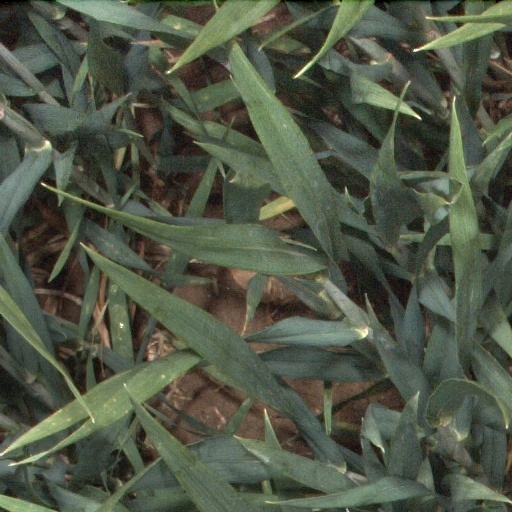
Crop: wheat